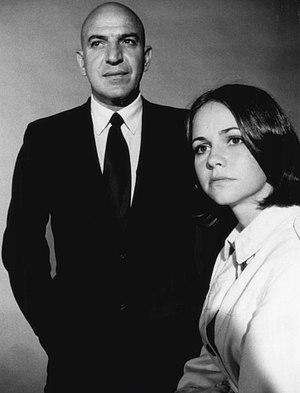
Sally Field, née le 6 novembre 1946 à Pasadena en Californie, est une actrice, productrice, réalisatrice et scénariste américaine.
Aristotelis Savalas, dit Telly Savalas, né le 21 janvier 1922 à Garden City et mort le 22 janvier 1994 à Universal City, est un acteur et chanteur américain d'origine grecque.